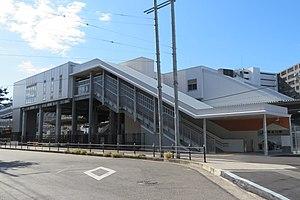
La gare de Higashi-Yodogawa est une gare ferroviaire localisée dans l'arrondissement Yodogawa de la ville d'Osaka. La gare est exploitée par la compagnie JR West.